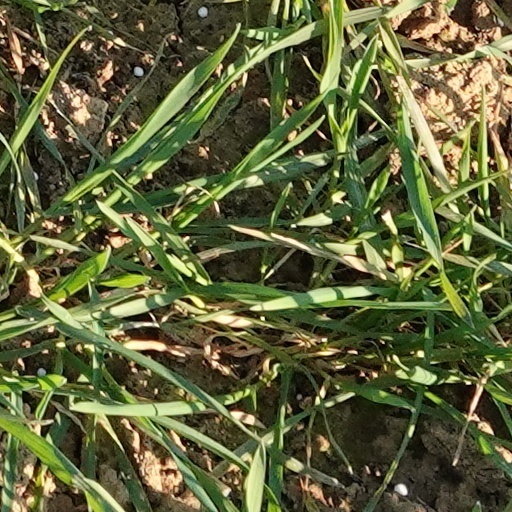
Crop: wheat